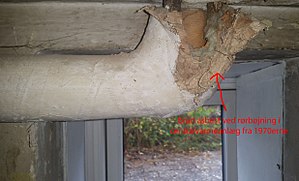
Asbest
Asbest i parcelhus. Rørisolering fra 70erne.
Rørisolering med asbest.
Asbest er et byggemateriale, der tidligere har vundet stor udbredelse pga. dets ildfasthed og varmeisolerende egenskaber. Asbest tåler temperaturer op til 900 grader Celsius og er ikke brændbart. Af samme grund var asbest et hyppigt benyttet materiale til isolering og brandsikring, indtil det af flere omgange blev forbudt i 1970'erne og 1980'erne i Danmark. Asbest har også været benyttet til laboratorieudstyr, f.eks. i de såkaldte asbestnet og til brandbeskyttende dragter og -handsker.